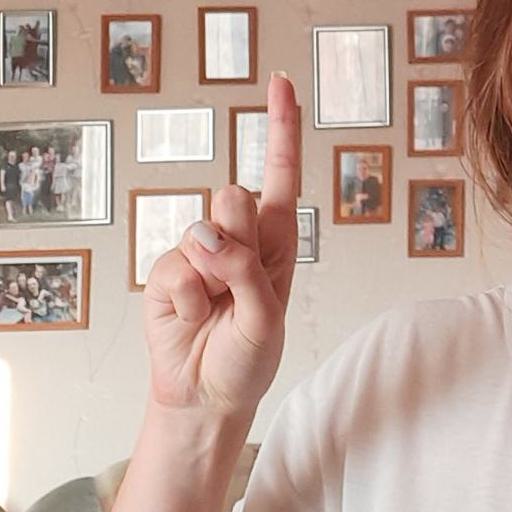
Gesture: one